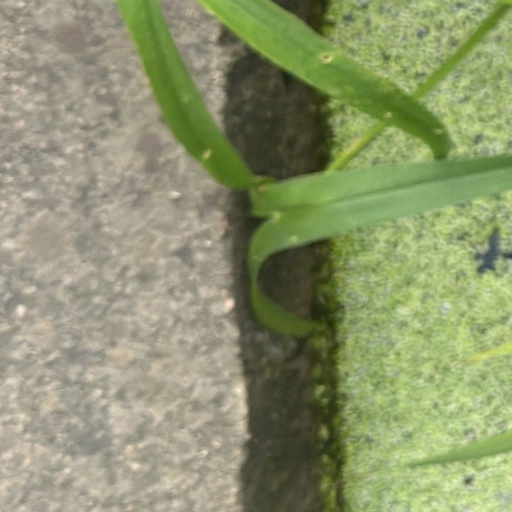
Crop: rice